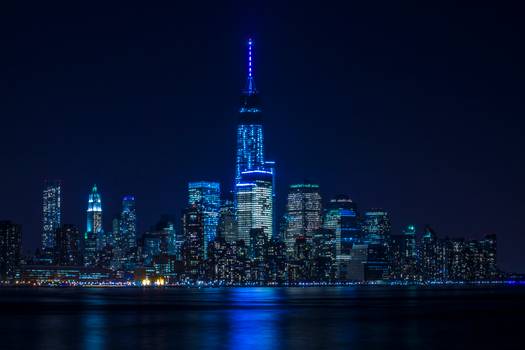
Label: No Watermark